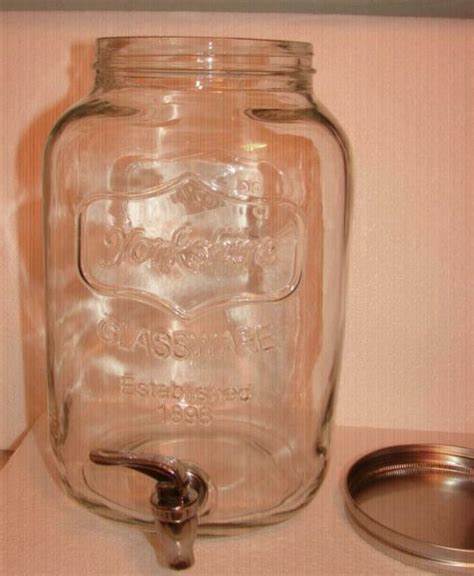
Waste category: glass